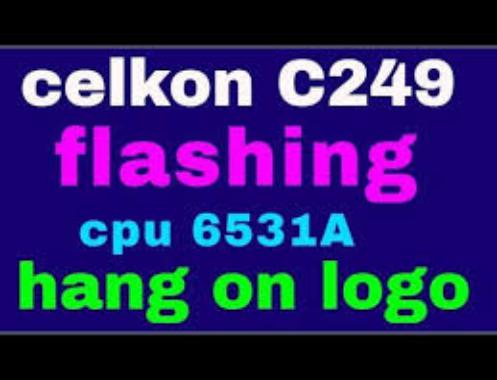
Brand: Celkon
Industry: Electronic